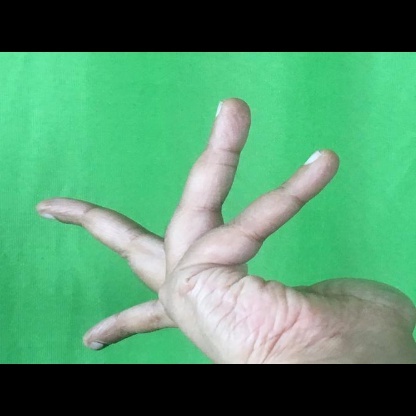
Mudra: Alapadmam